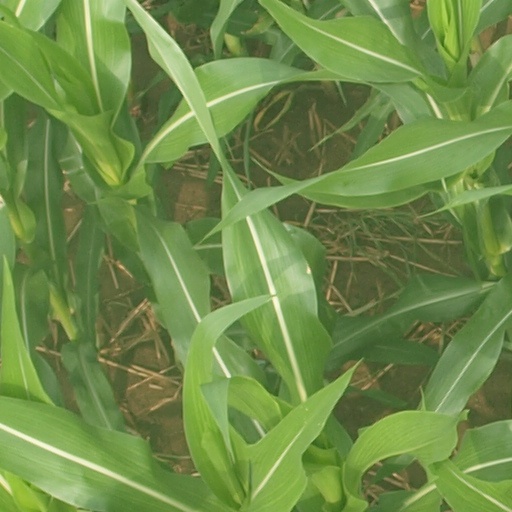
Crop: maize; corn